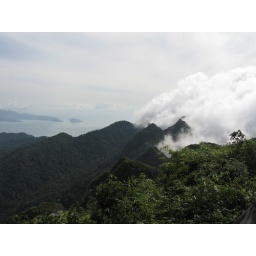
mountain in clouds